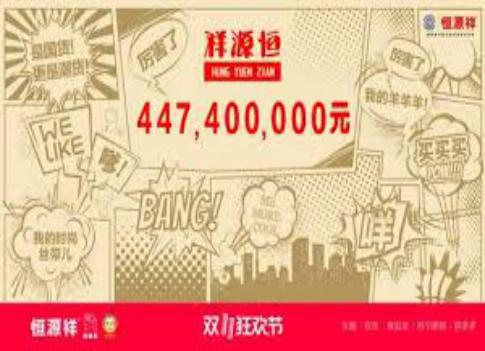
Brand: HengYuXiang
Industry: Necessities